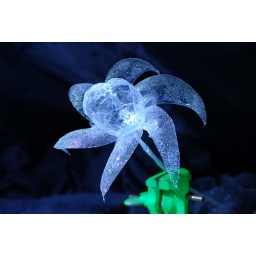
Water bottle flowers by rod pujante (Playamoth)